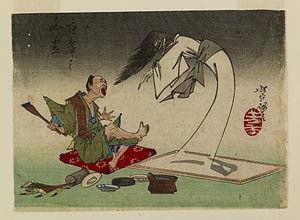
Les yūrei-zu sont un genre de l'art japonais consistant en images peintes ou estampe de fantômes, démons et autres êtres surnaturels. Il est considéré comme un sous-genre des fūzokuga, « tableaux de mœurs et coutumes ». Ce type d'œuvres d'art atteint le sommet de sa popularité au Japon du milieu à la fin du XIXᵉ siècle.